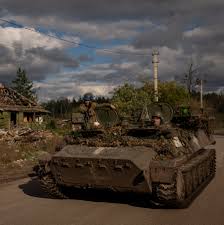
Label: MT_LB